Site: brandenburg
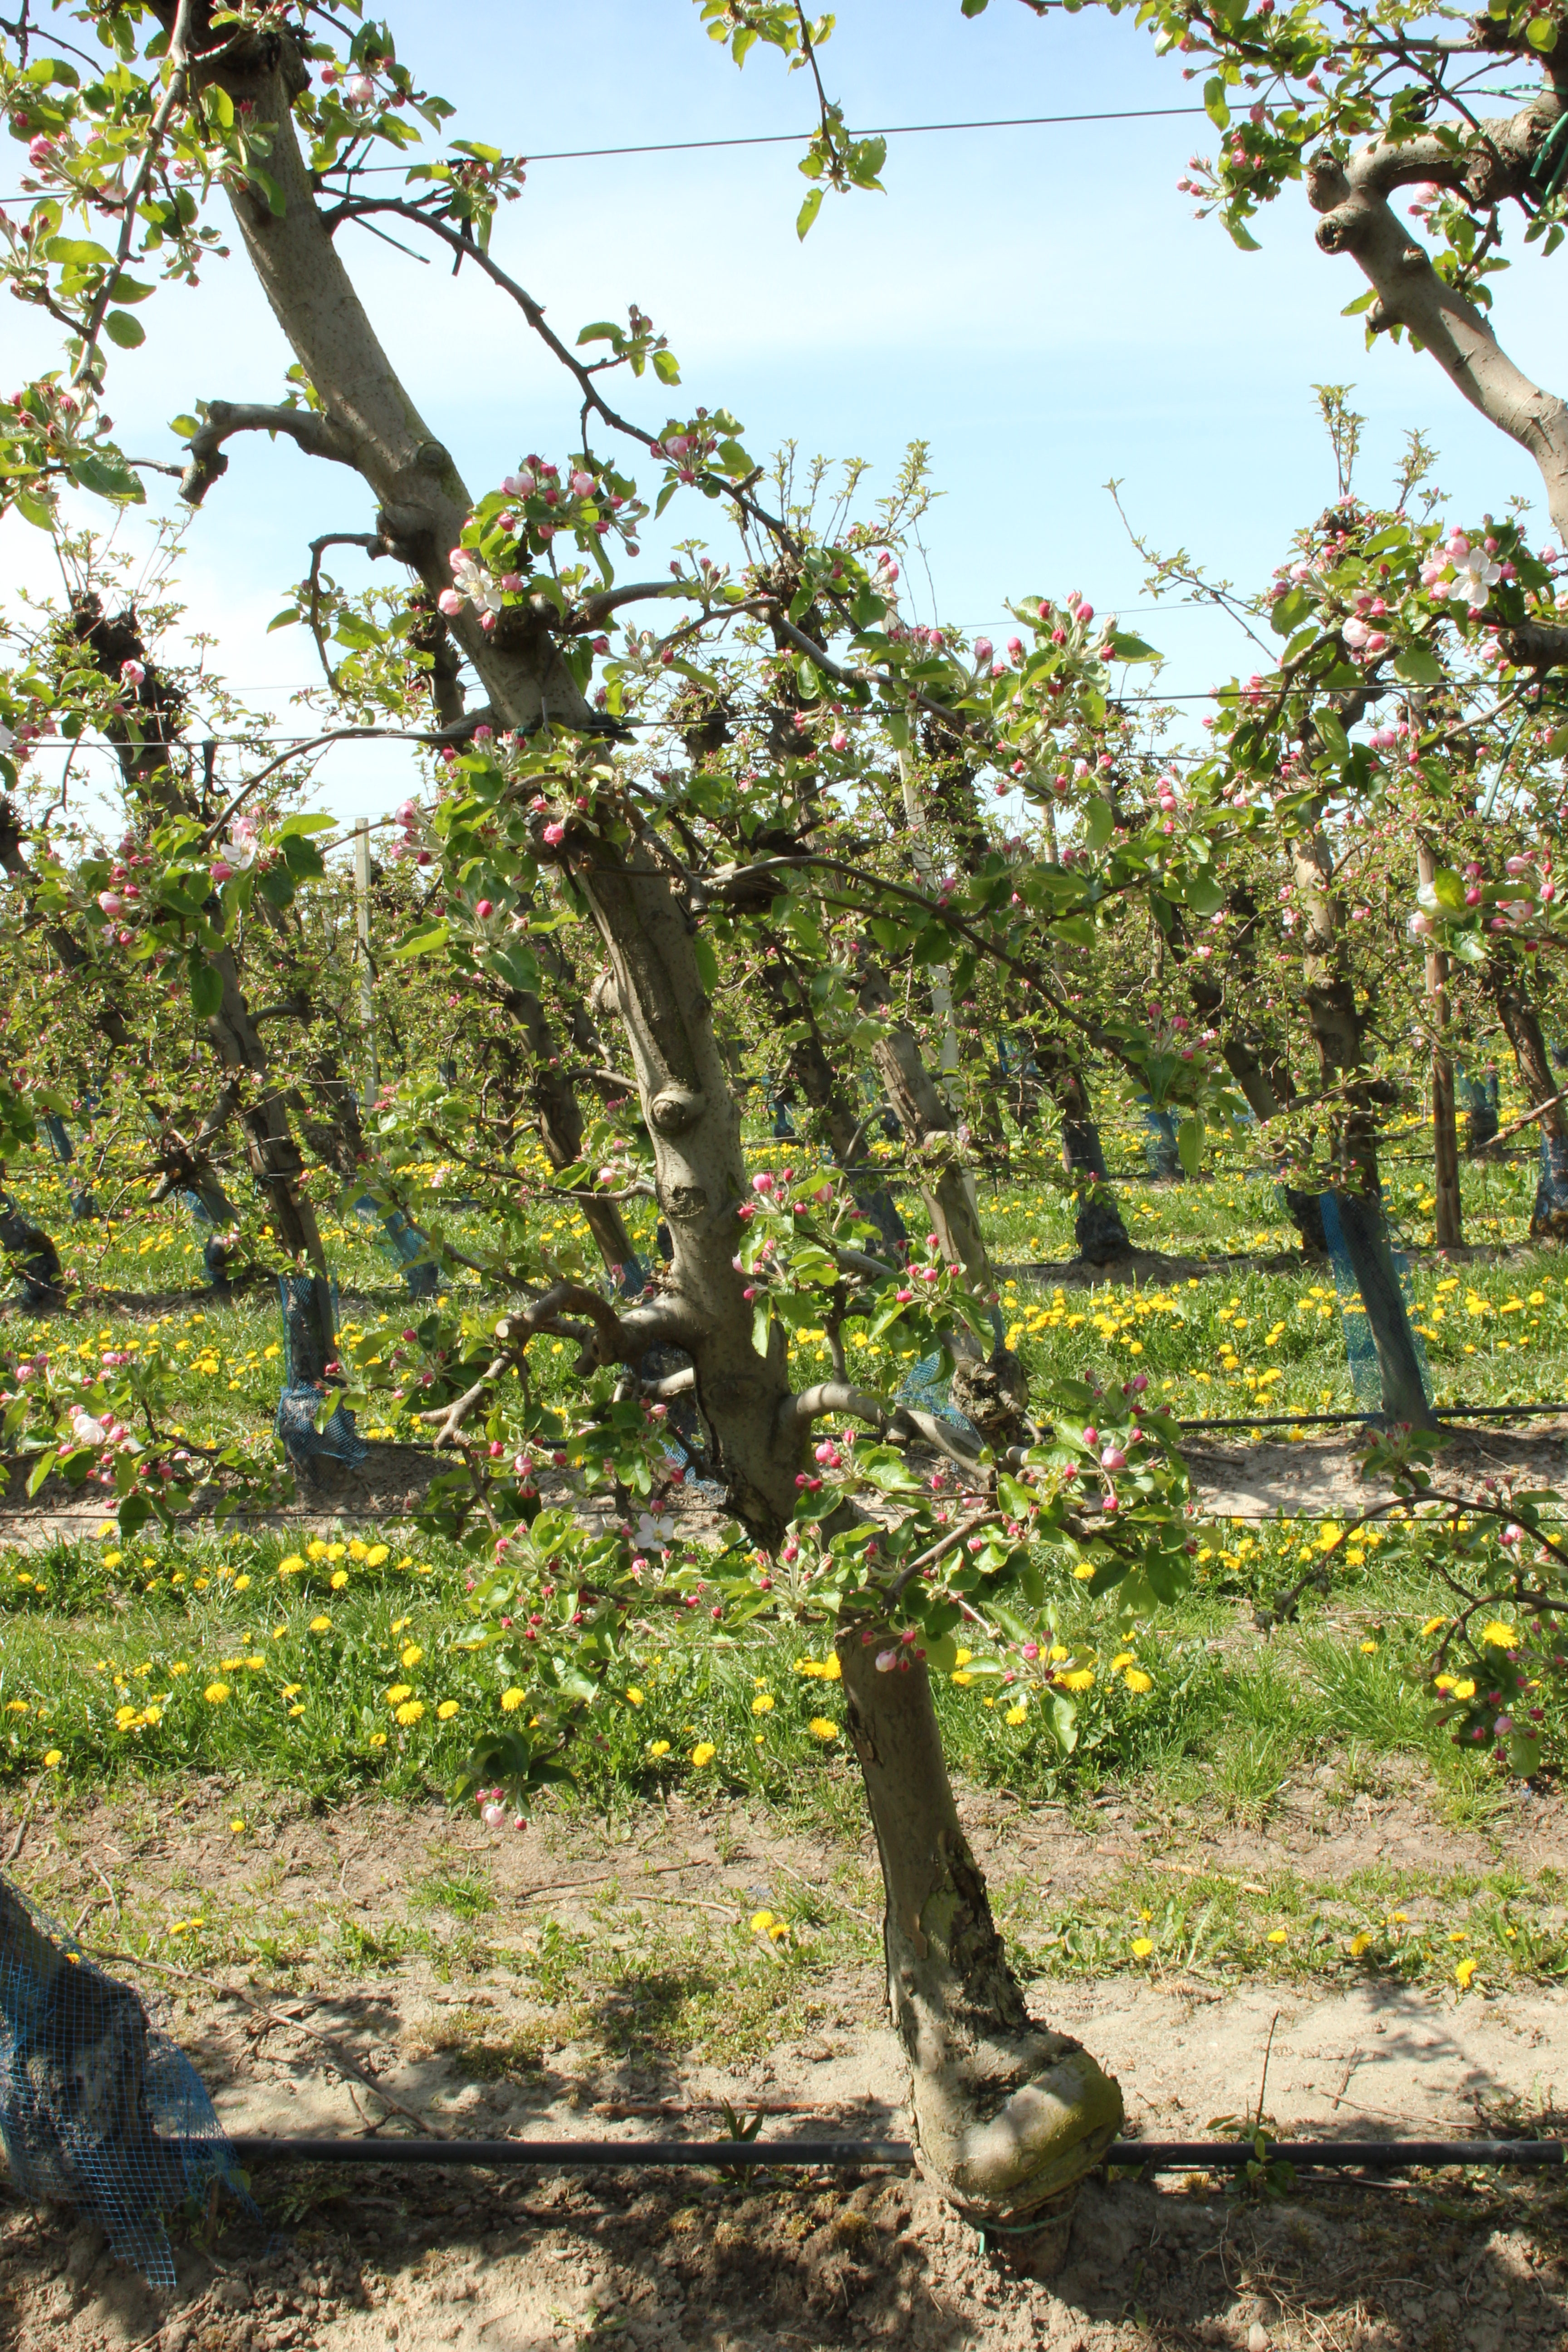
Growth stage (BBCH 57): Inflorescence emergence